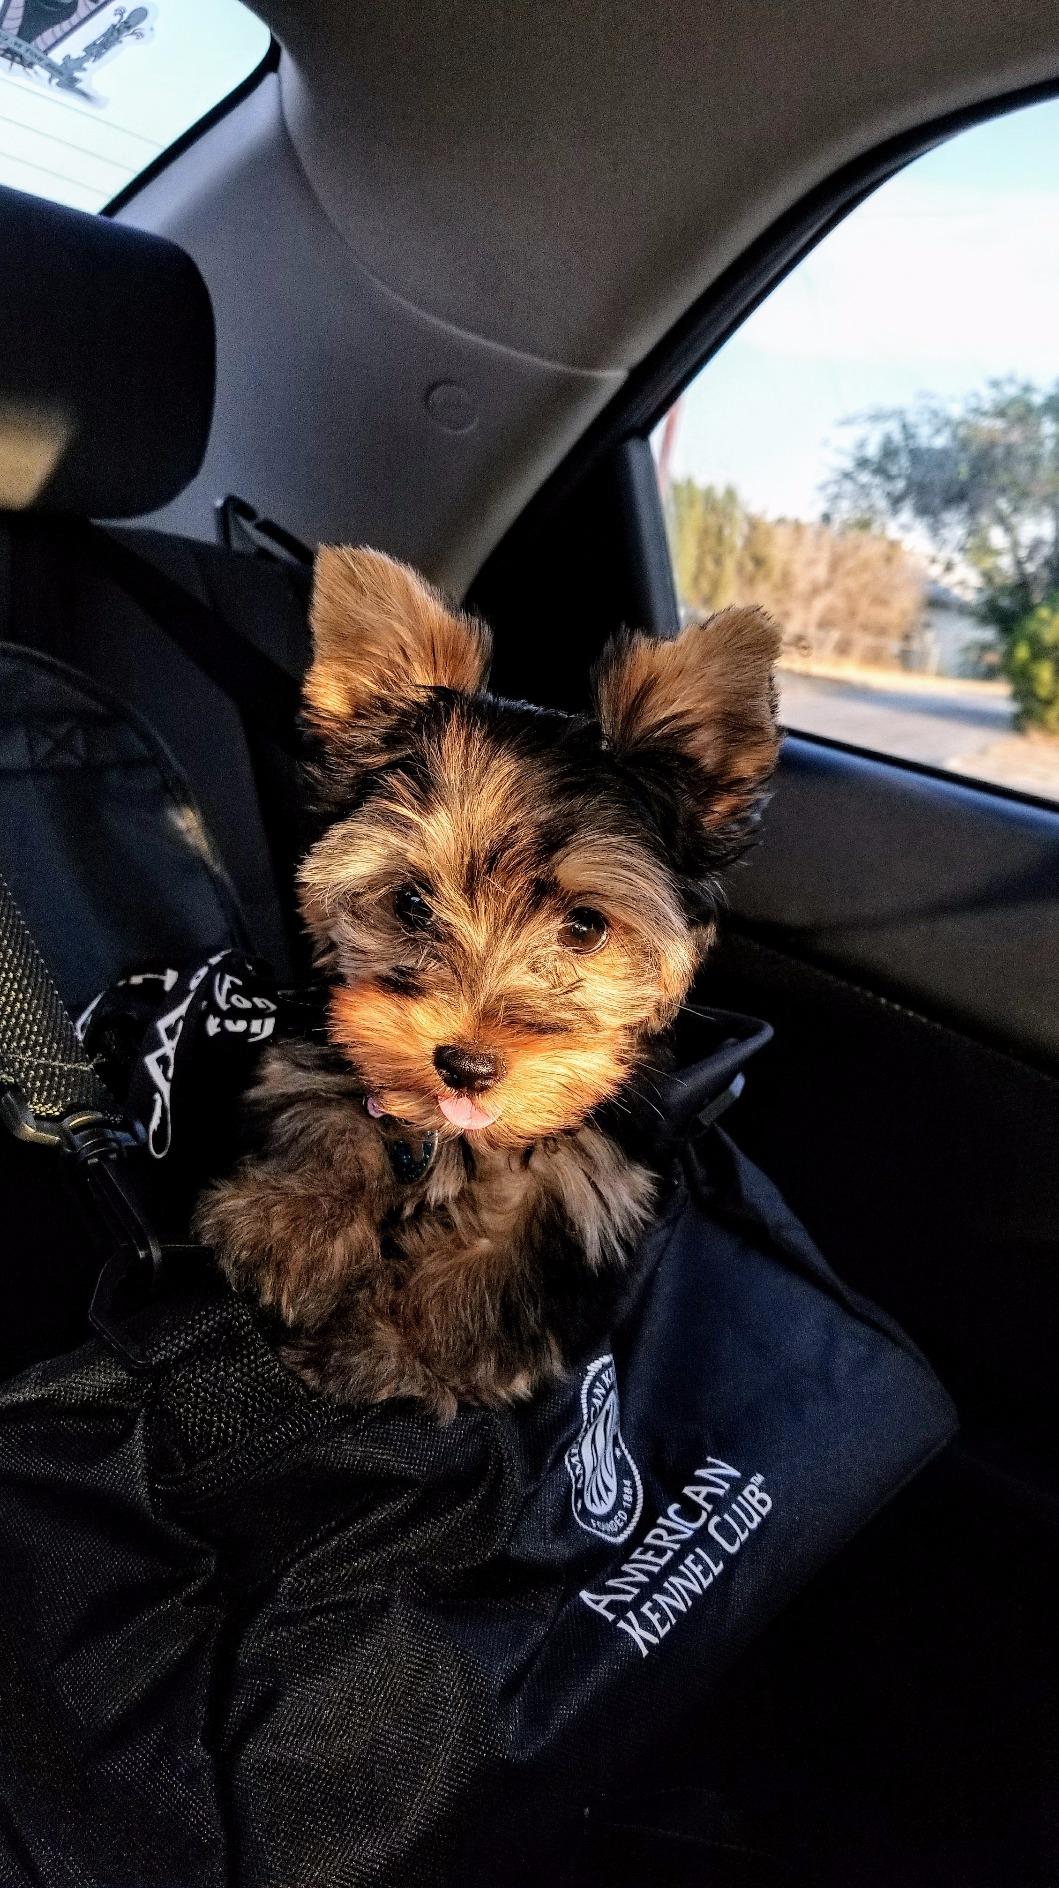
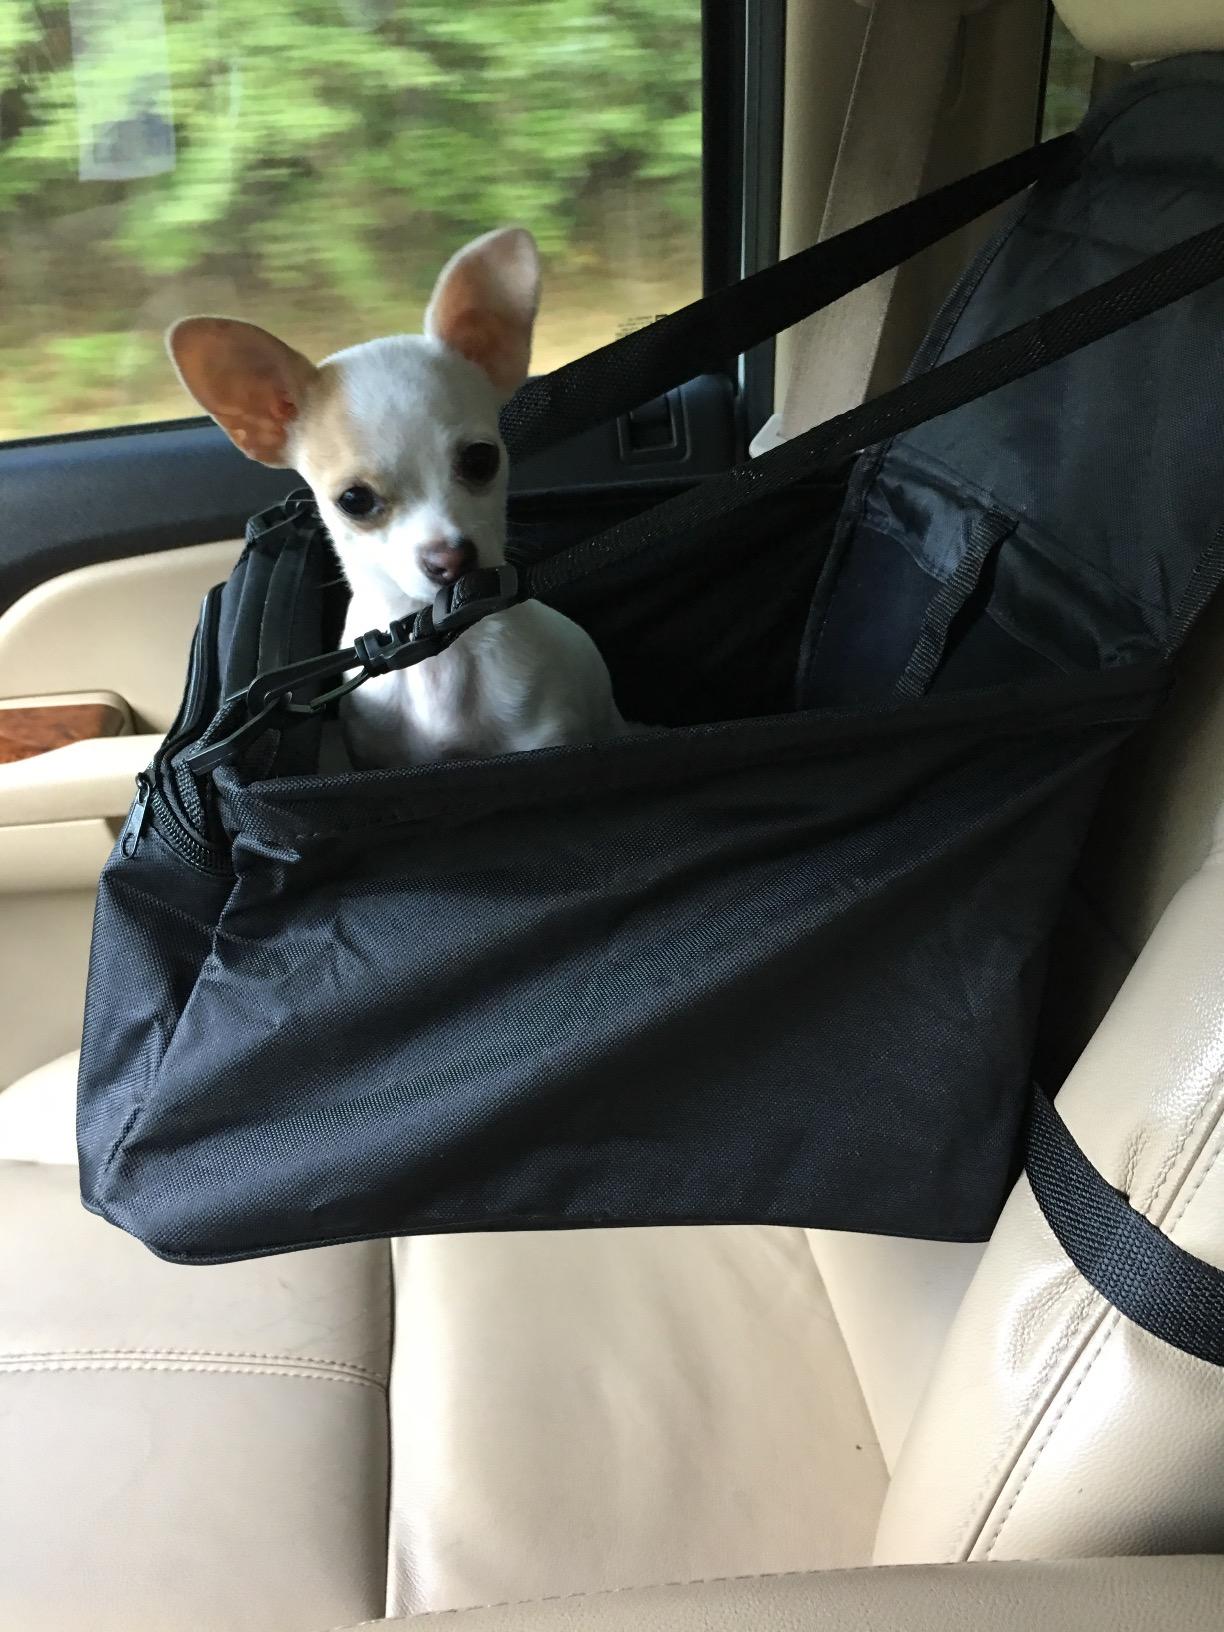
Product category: items_kennel
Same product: yes